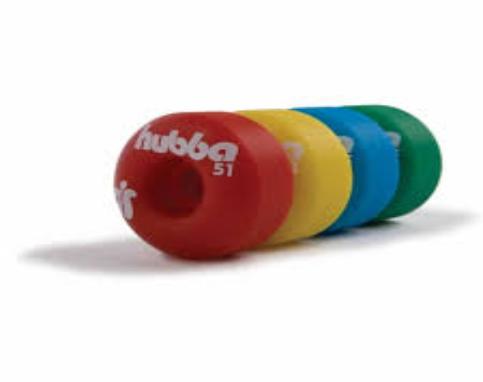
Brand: hubba wheels
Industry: Clothes